Hadrosauridae

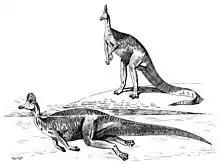
From the mid 19th century through much of the 20th century, hadrosaurs were considered aquatic animals which subsisted on soft water plants

Further discoveries such as ""Hadrosaurus minor"" and ""Ornithotarsus immanis"" would come from the East, and Edward Drinker Cope led an expedition to the Judith River Formation where "Trachodon" was found. Upon the fragments discovered he named seven new species in two genera, as well as assigning material to "Hadrosaurus". Cope had studied the jaws of hadrosaurs and come to the conclusion that the teeth were fragile and could have been dislodged incredibly easily. As such, he supposed the animals must have fed largely on soft water plants; he presented this idea to the Philadelphia Academy in 1883, and this idea would come to be very influential on future study. Research would continue in the Judith River area for years to come, but the formation never yielded much more than fragmentary remains, and Cope's species as well as "Trachodon" itself would in time be seen as of doubtful validity. The Eastern states, too, would never yield particularly informative specimens. Instead, other sites in the American West would come to provide many very complete specimens that would form the backbone of hadrosaur research. One such specimen was the very complete AMNH 5060 (belonging to "Edmontosaurus annectens"), recovered in 1908 by the fossil collector Charles Hazelius Sternberg and his three sons in Converse County, Wyoming. It was described by Henry Osborn in 1912, who dubbed it the "Dinosaur mummy". This specimen's skin was almost completely preserved in the form of impressions. The skin around its hands, thought to represent webbing, was seen as further bolstering the idea that hadrosaurs were very aquatic animals.